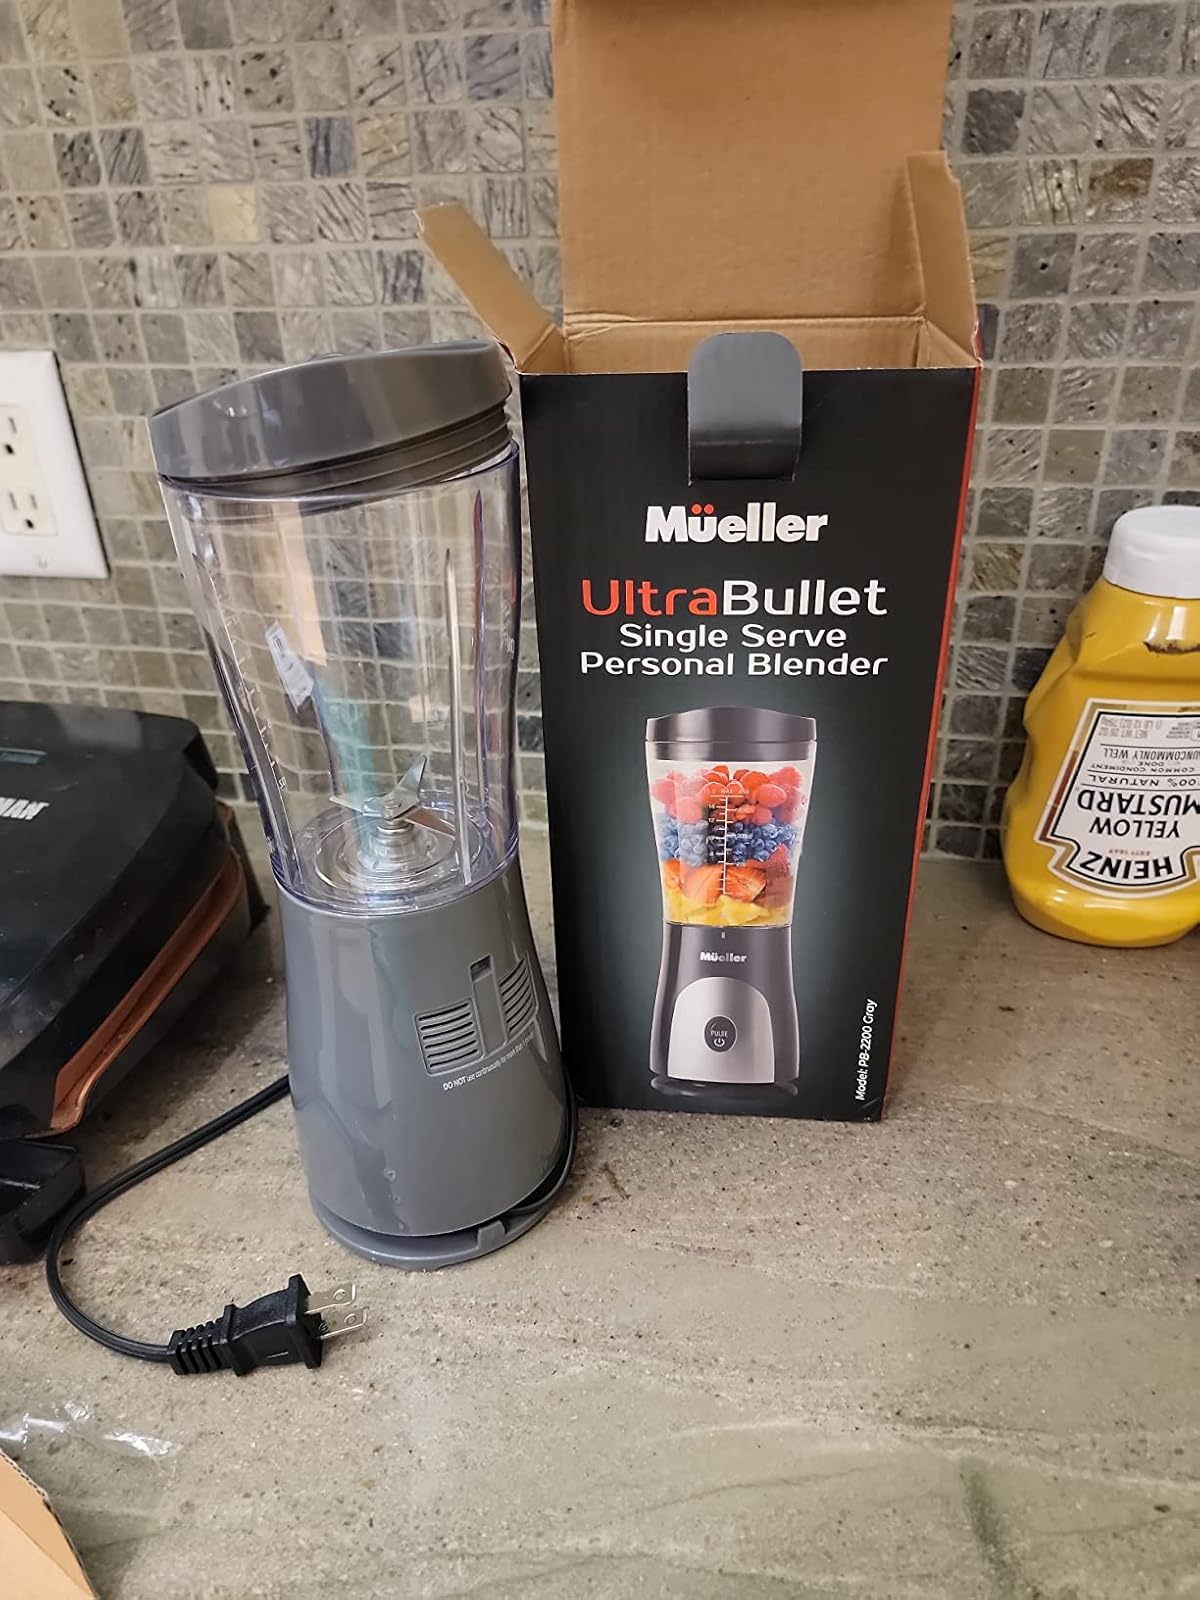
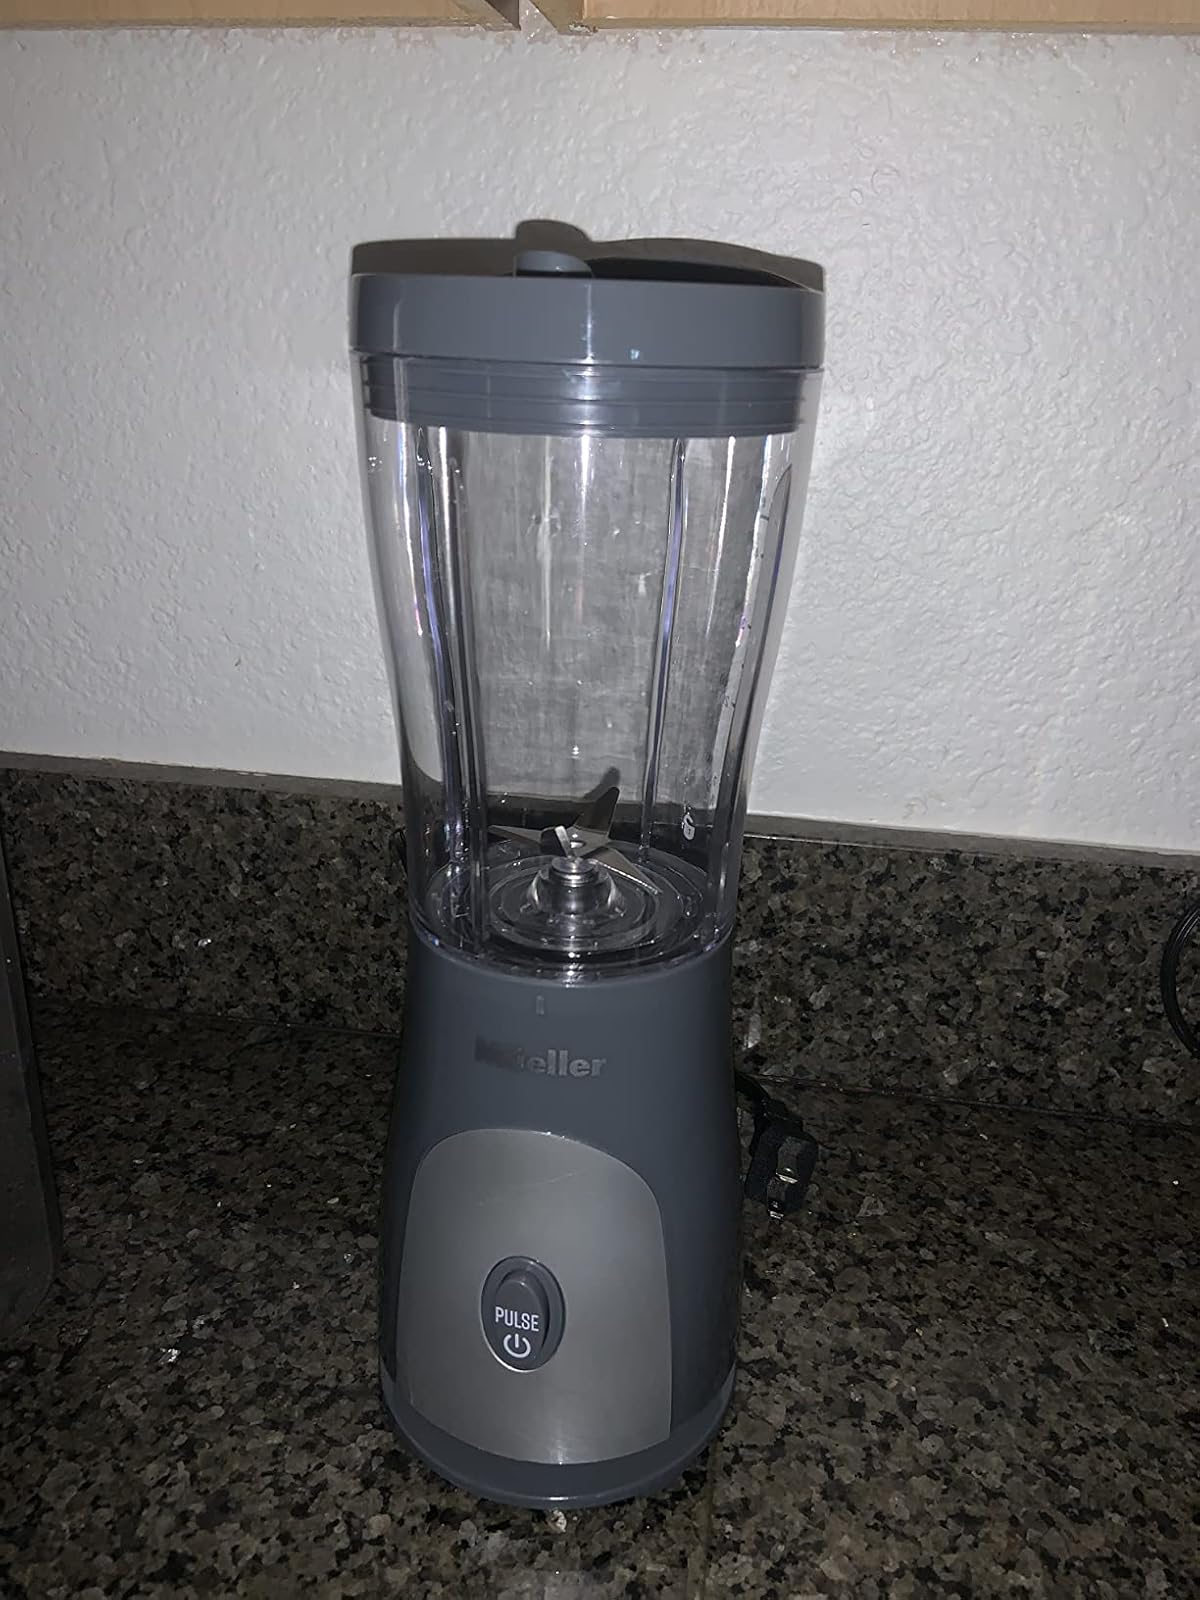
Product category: items_blender
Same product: yes